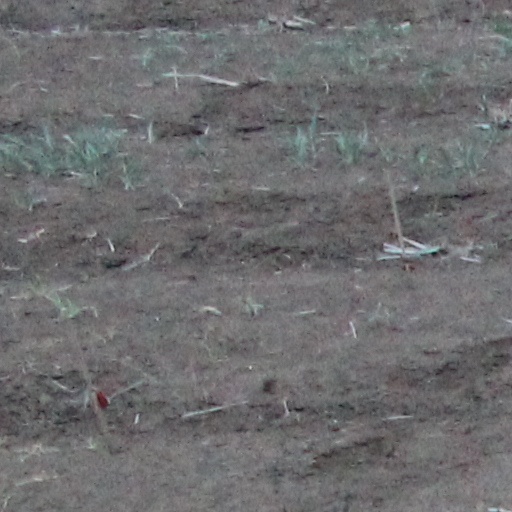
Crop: wheat